Diosdado Peralta

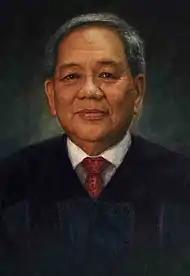
Official portrait of Diosdado Peralta

On September 22, 1994, Peralta was appointed judge of the Regional Trial Court, Branch 95, Quezon City, which was designated as Special Criminal Court on Heinous Crimes and, later, Drugs Cases, then named to the Sandiganbayan in 2002 by President Gloria Macapagal-Arroyo. He was designated presiding justice of the Sandiganbayan in March 2008, and served in that capacity until his appointment to the Supreme Court. Peralta is the chairperson of the High Court's Committee on the Revision of the Benchbook on the Application, Computation, and Graduation of Penalties. He previously sat as a member of the House of Representative Electoral Tribunal (HET). Peralta was the chairman of the 2014 Philippine Bar Examination committee.